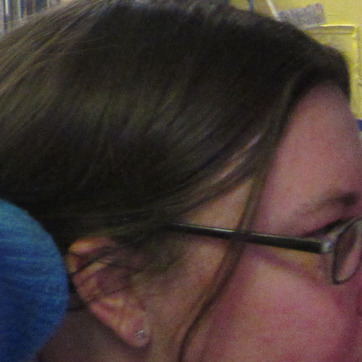
Material: hair